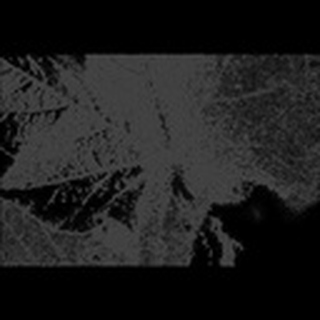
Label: cotton_aphids